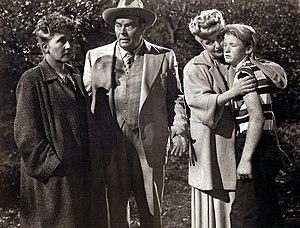
Inner Sanctum est un film américain de 1948 réalisé par Lew Landers et basé sur la collection de livres Simon et Schuster ainsi que l'émission de radio Les mystères d'Inner Sanctum. Une série de films précédent le show avait été produit par Universal Pictures jusqu'en 1945. C'est le premier et l'unique film des productions MRS, correspondant aux initiales de Richard B. Morros, Samuel Rheiner et Walter Shenson.
Billy House est un acteur américain, né le 7 mai 1889 à Mankato, mort le 23 septembre 1961 à Los Angeles — Quartier de Woodland Hills.
Nana Bryant est une actrice américaine, née le 23 novembre 1888 à Cincinnati, dans l'Ohio, et morte le 24 décembre 1955 à Hollywood, en Californie.